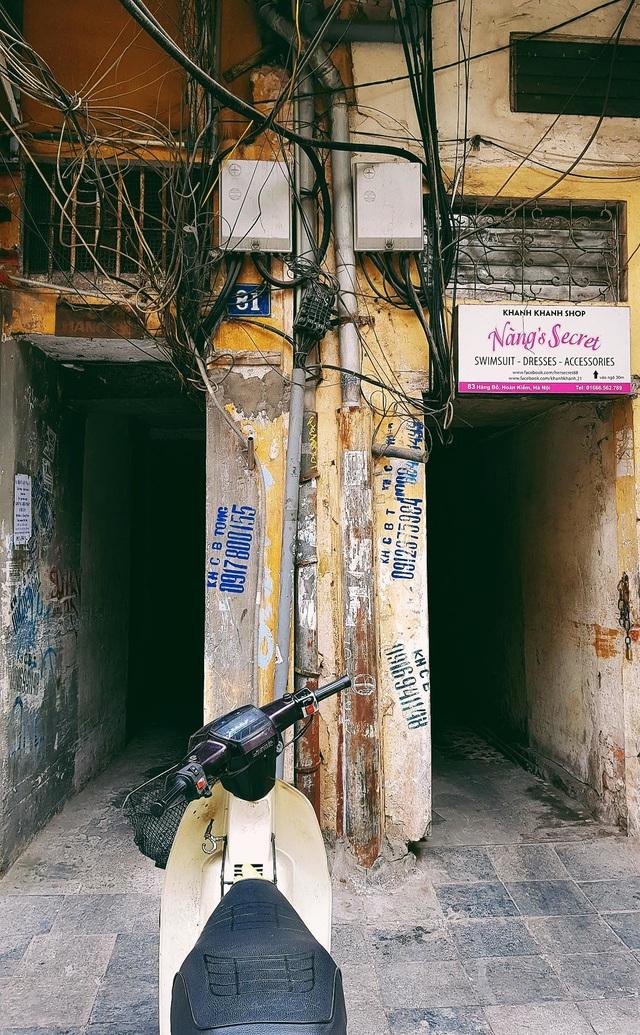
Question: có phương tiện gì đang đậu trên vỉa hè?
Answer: có chiếc xe máy đang đậu trên vỉa hè